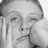
Emotion: neutral